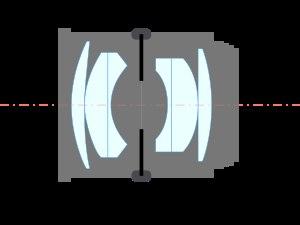
Un diaphragme est un élément mécanique interposé sur le trajet lumineux dans un instrument optique, il conditionne la quantité de lumière transmise ainsi que l'ouverture du système.